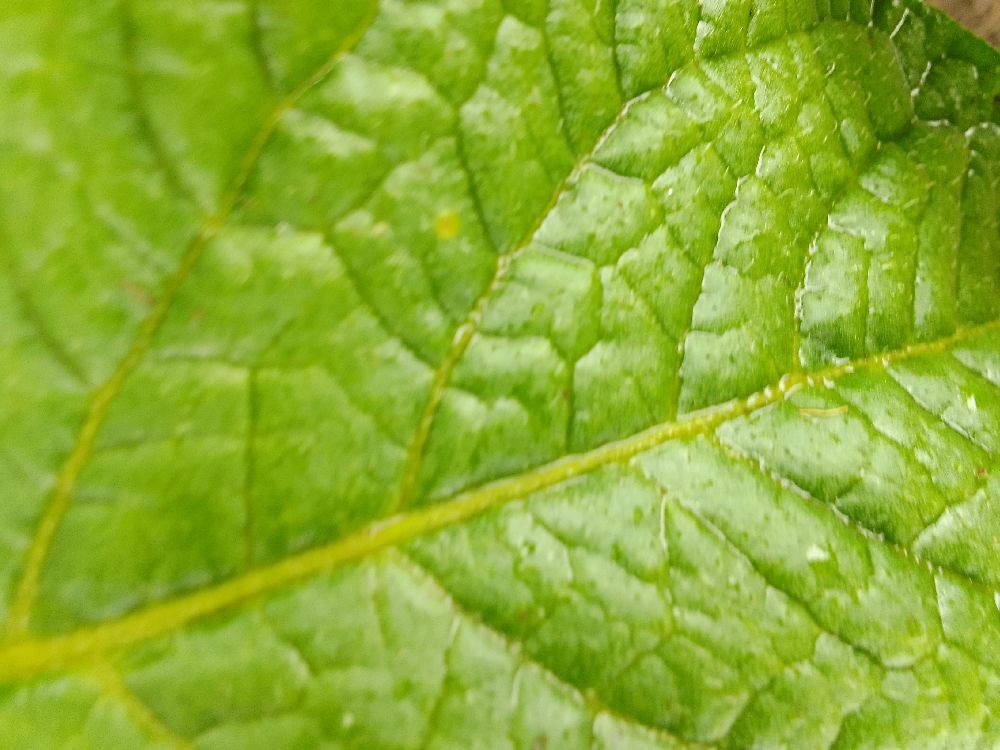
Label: Healthy